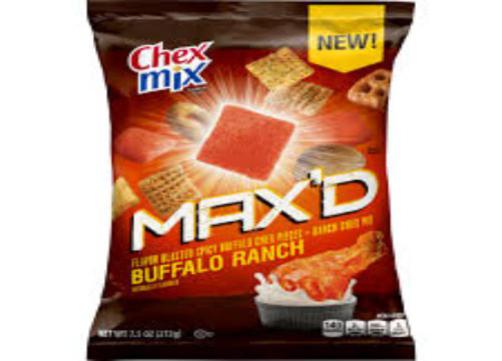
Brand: chex mix
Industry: Food